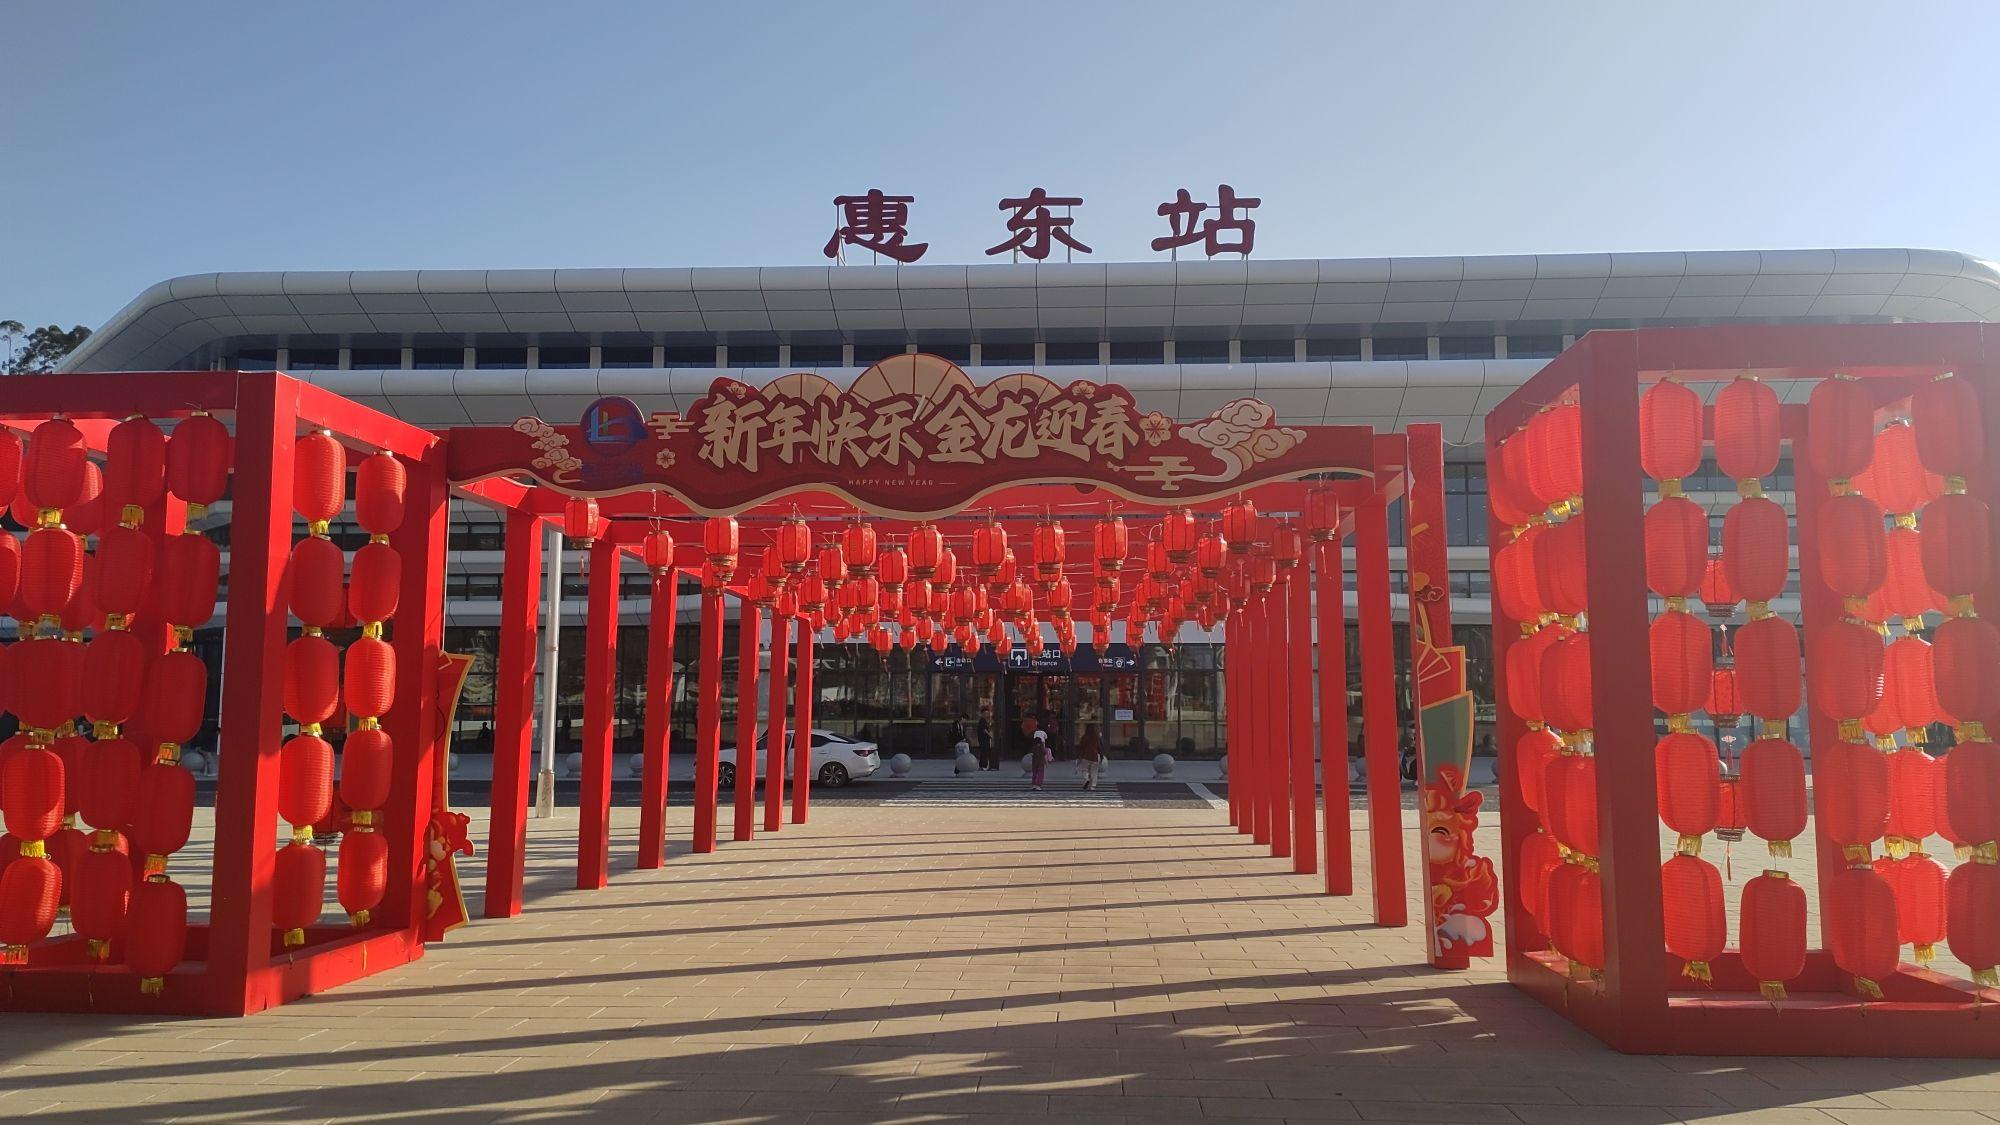
地标名称：惠东站
所在城市：惠州市·惠东县